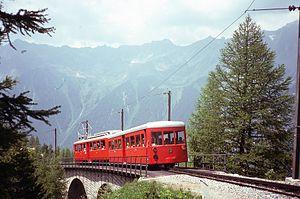
Le chemin de fer du Montenvers est une ligne de chemin de fer à crémaillère française de Haute-Savoie à voie métrique de 5,1 kilomètres. Elle a été inaugurée en 1909, et relie Chamonix-Mont-Blanc au Montenvers, un point de vue sur la mer de Glace qui permet aux touristes d'accéder à une grotte de glace. En 2009, avec plus de 800 000 voyageurs, cette ligne était l'attraction touristique la plus fréquentée de la région Rhône-Alpes.